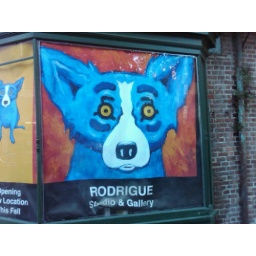
blue dog in nola